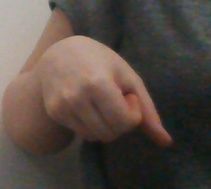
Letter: waw